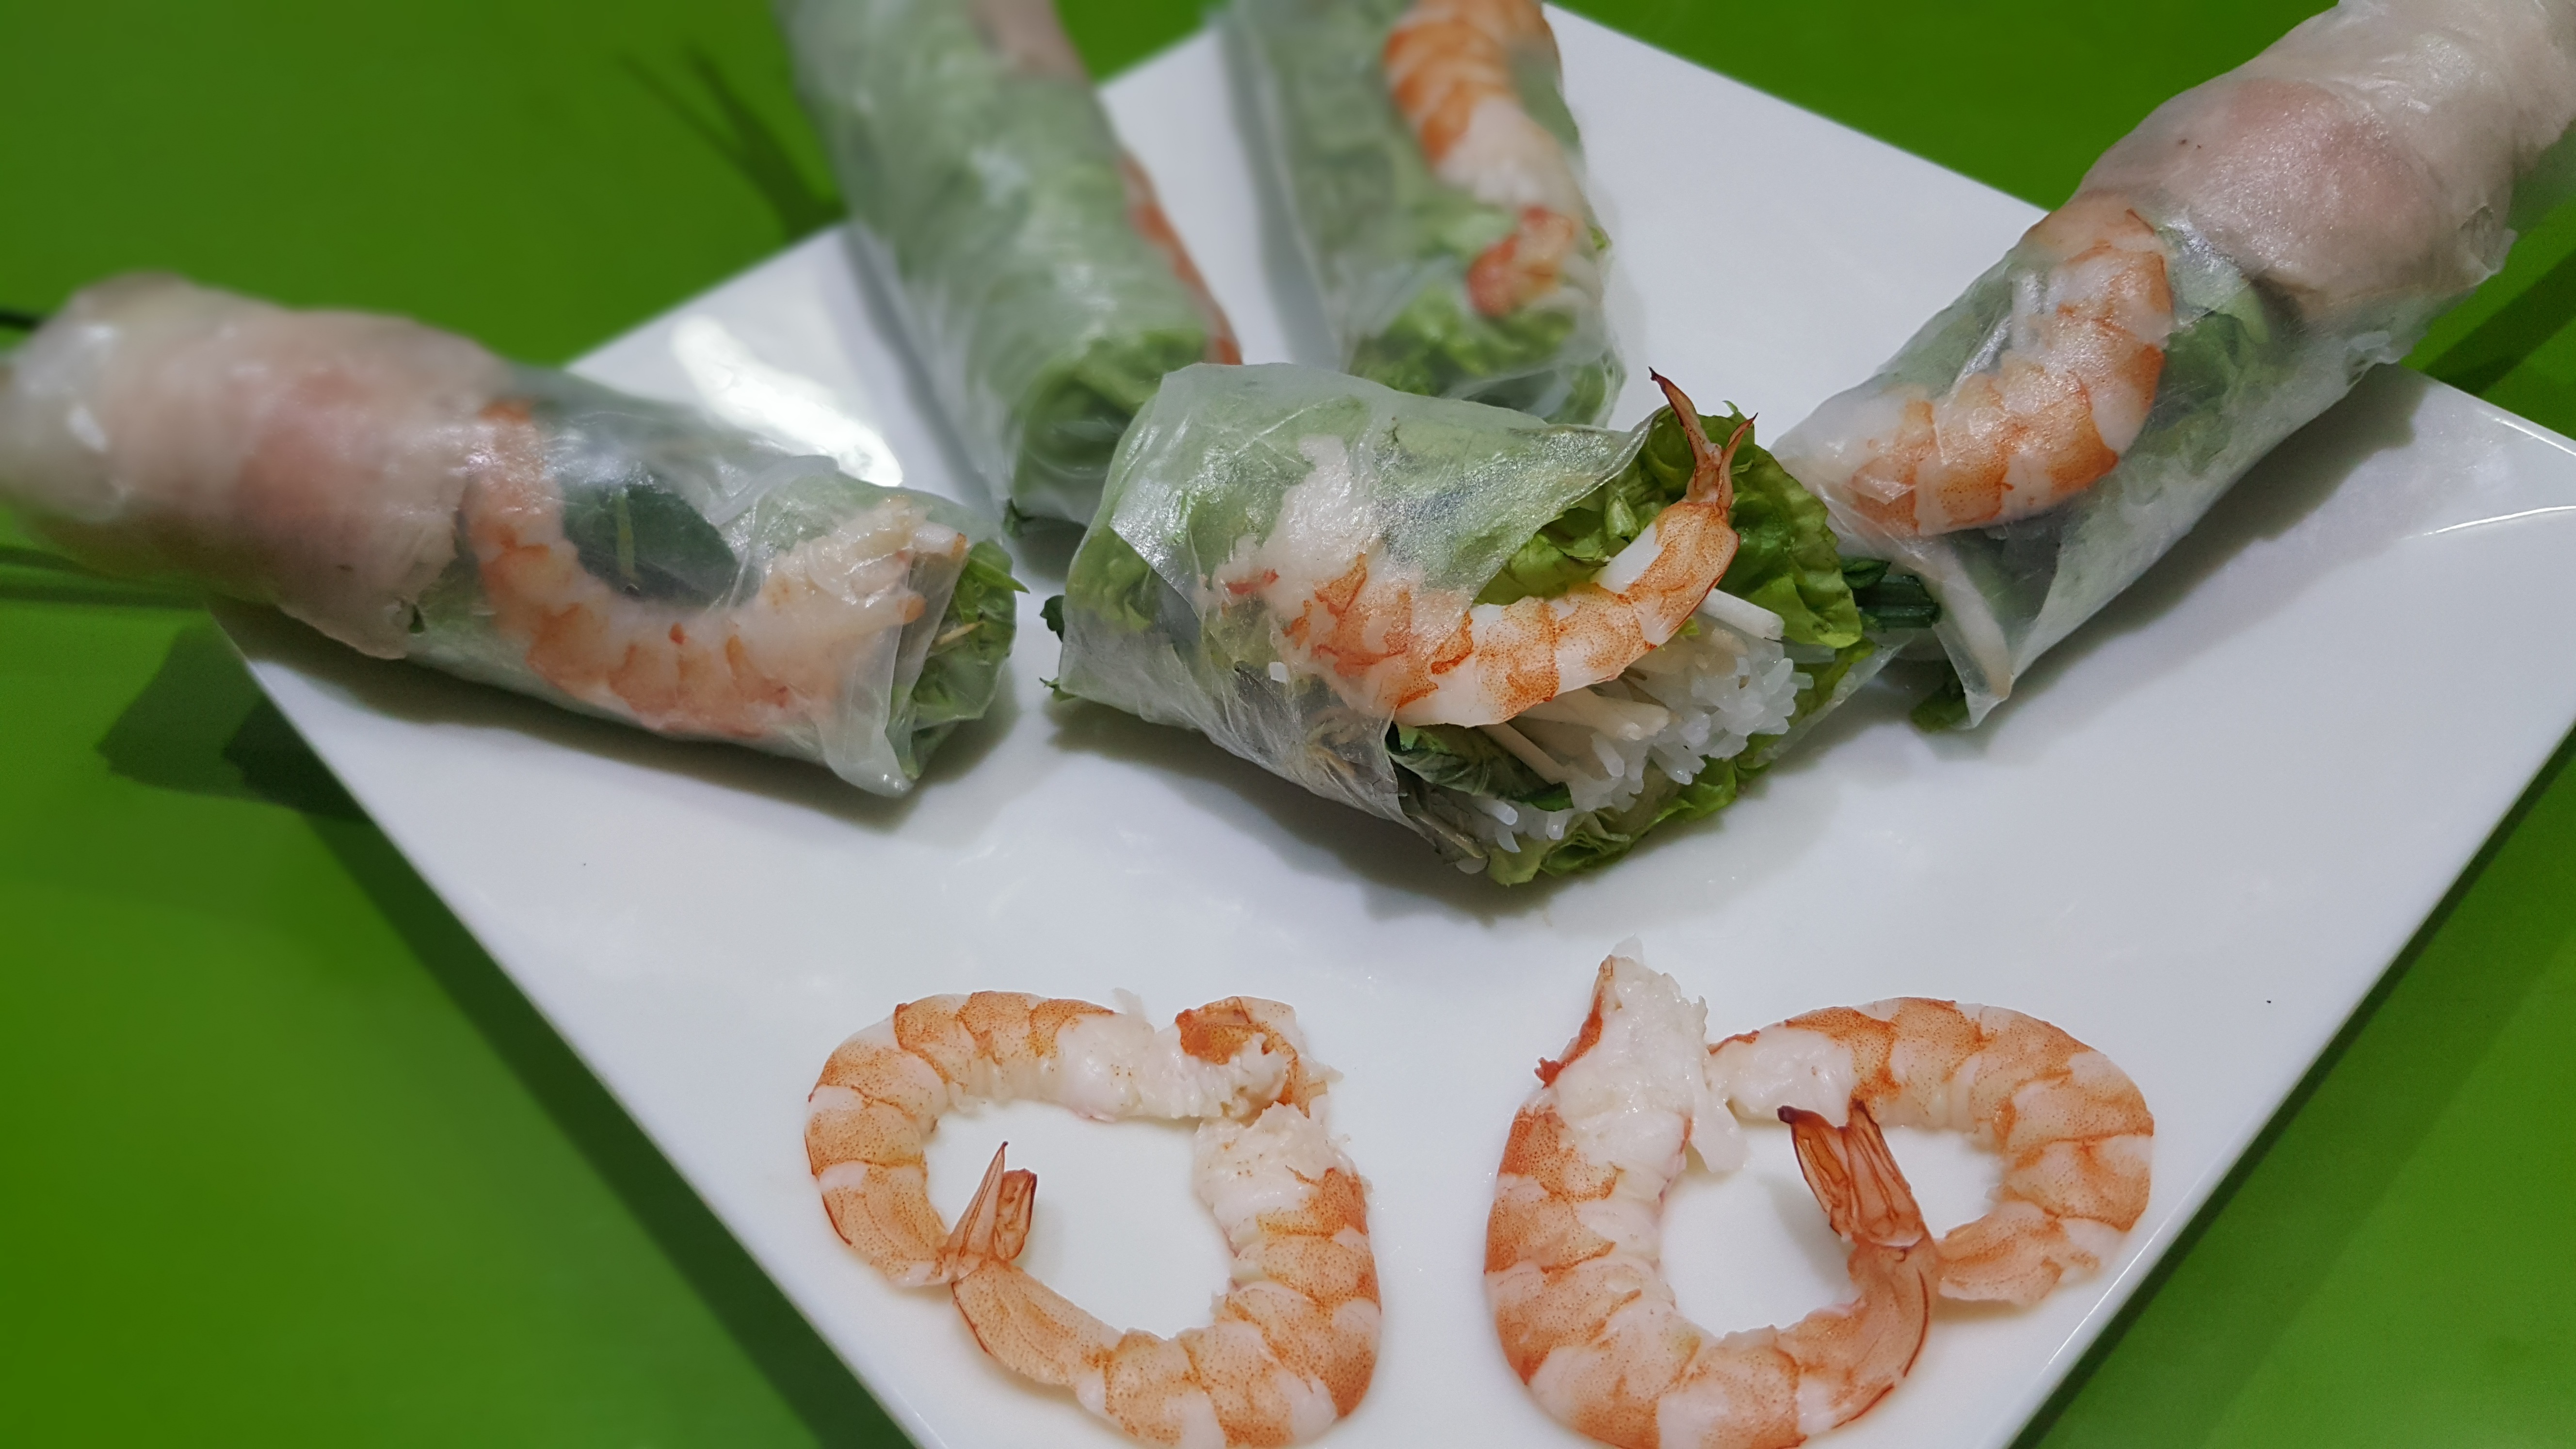
food, dish, cuisine, asian food, nem r n, shrimp, seafood, sushi, fish, california roll, spring roll, meal, hors d oeuvre, invertebrate